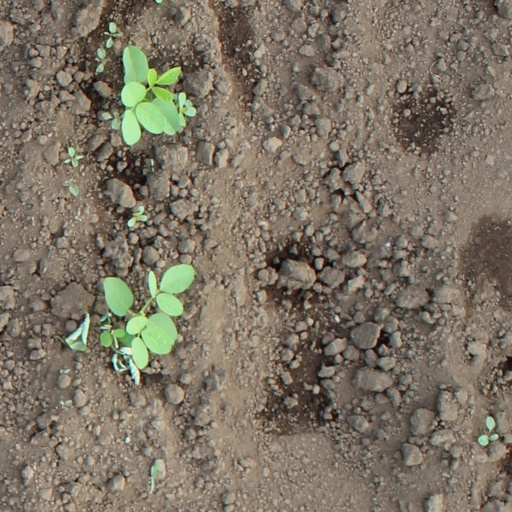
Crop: soybean